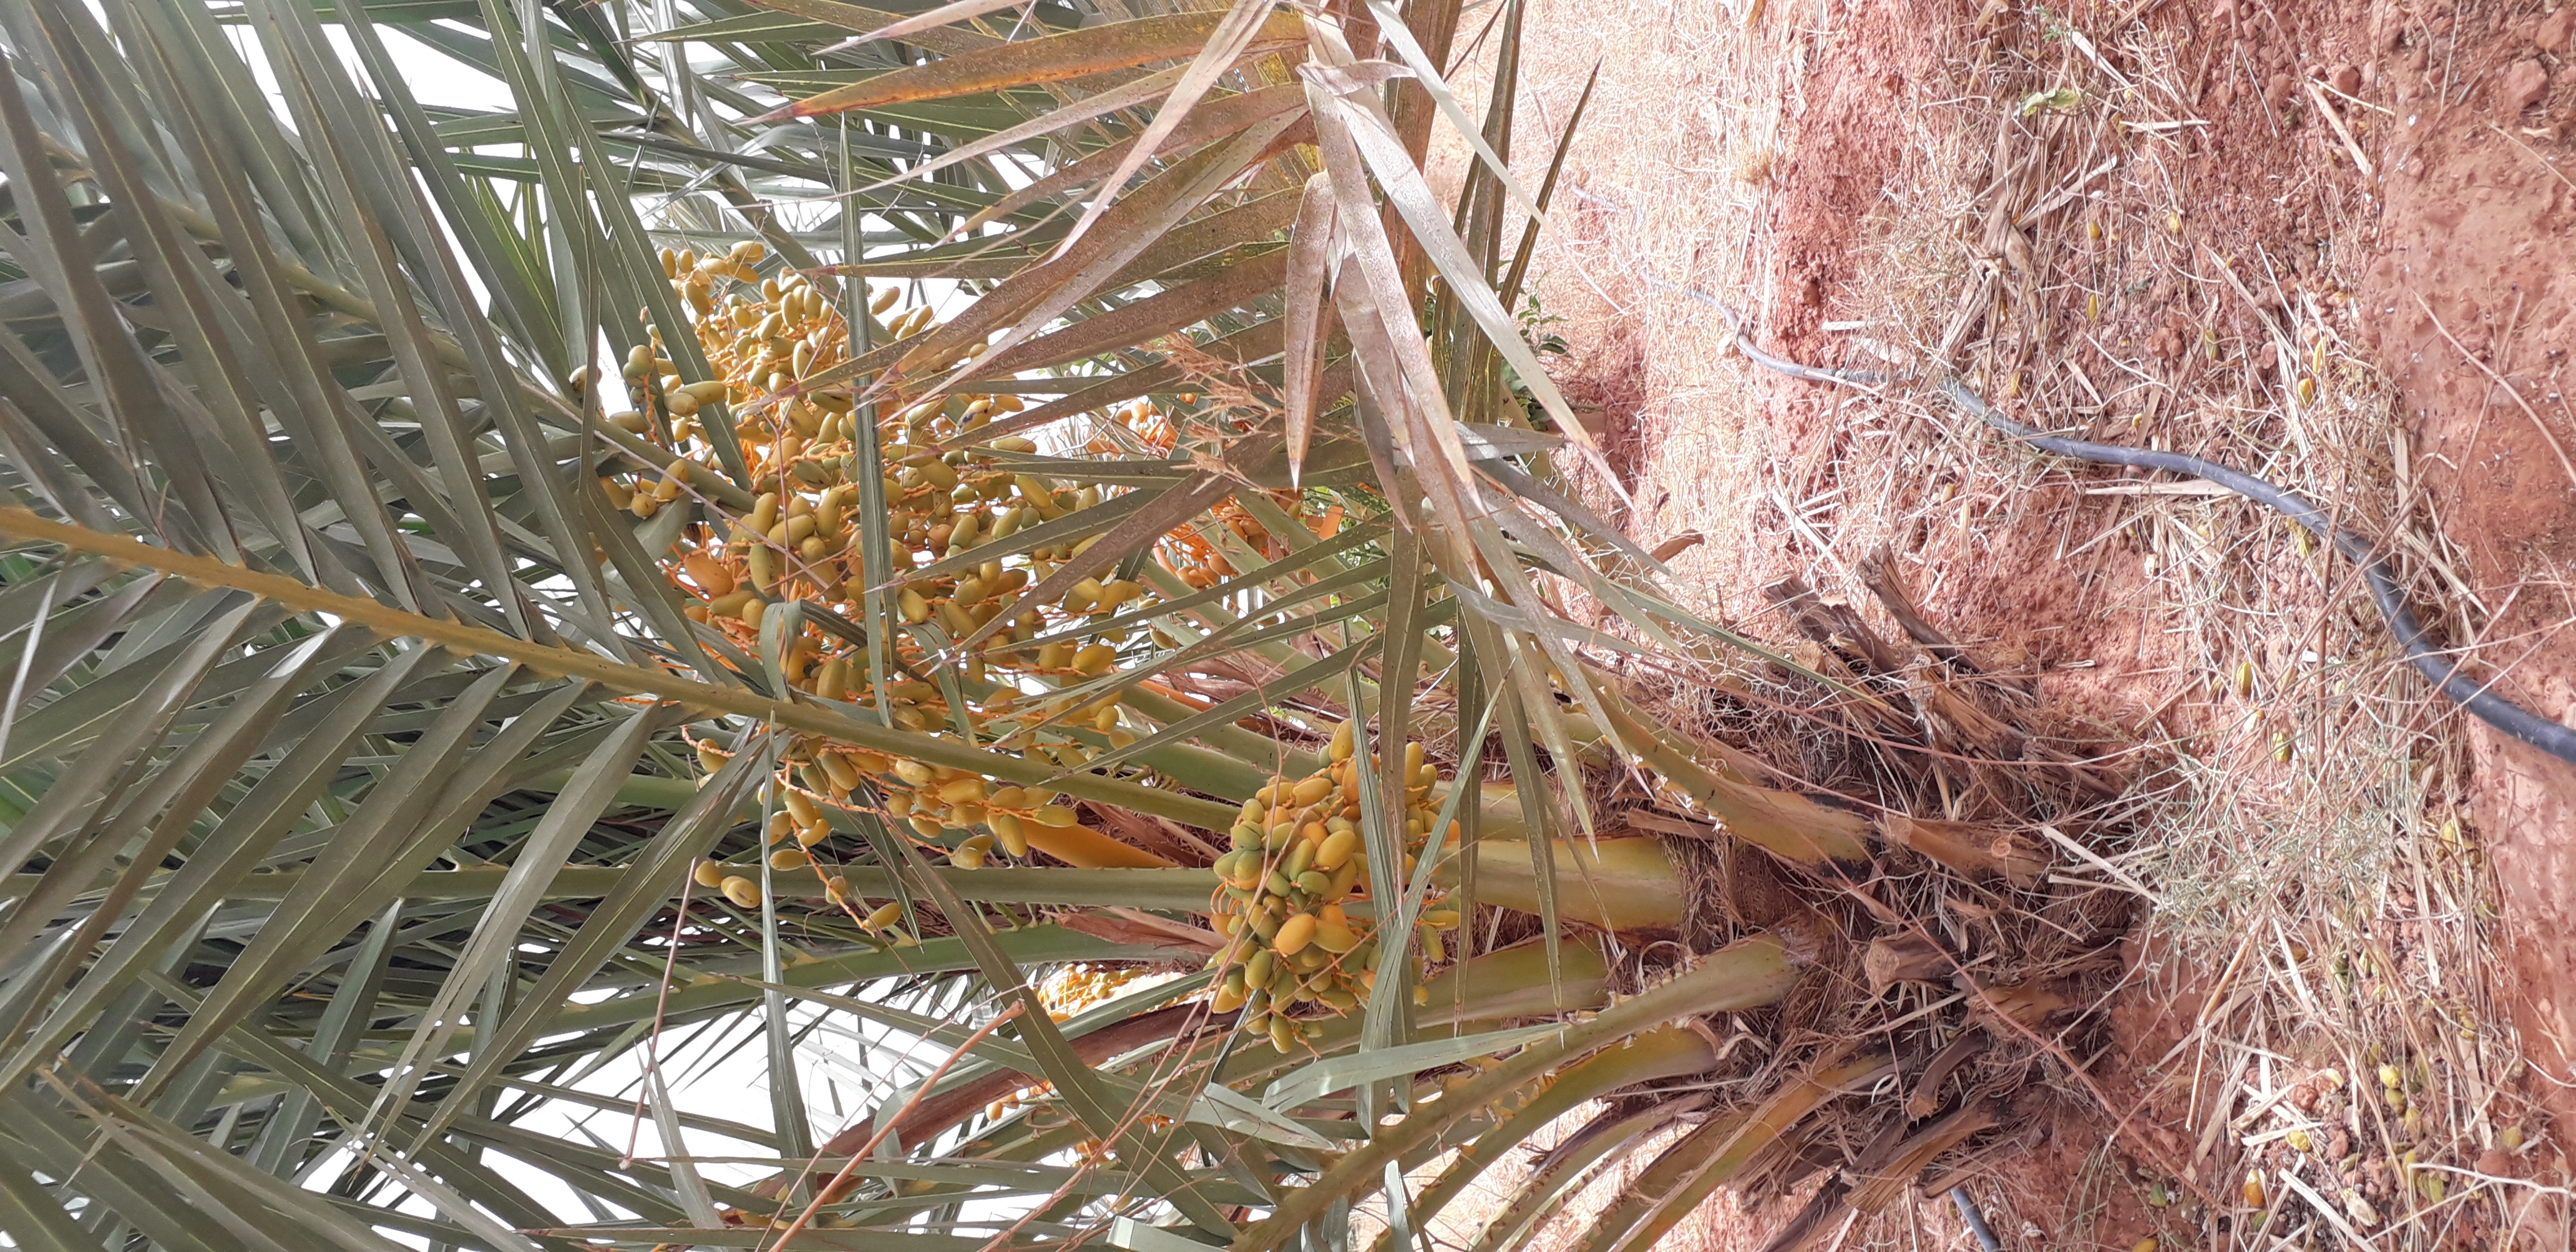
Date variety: kholt